Antun Dalmatin

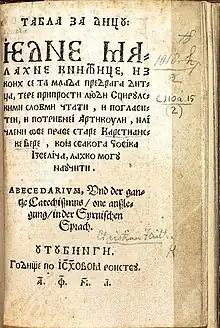
The first page of 1561 Cyrillic work "Tabla za Dicu", a translation of Primož Trubar's "Primer" by Antun Dalmatin

Antun Aleksandrović Dalmatin was a 16th-century Croatian translator and publisher of Protestant liturgical books.